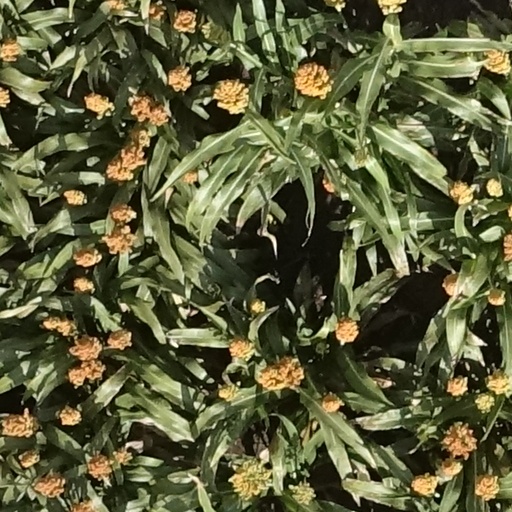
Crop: sorghum